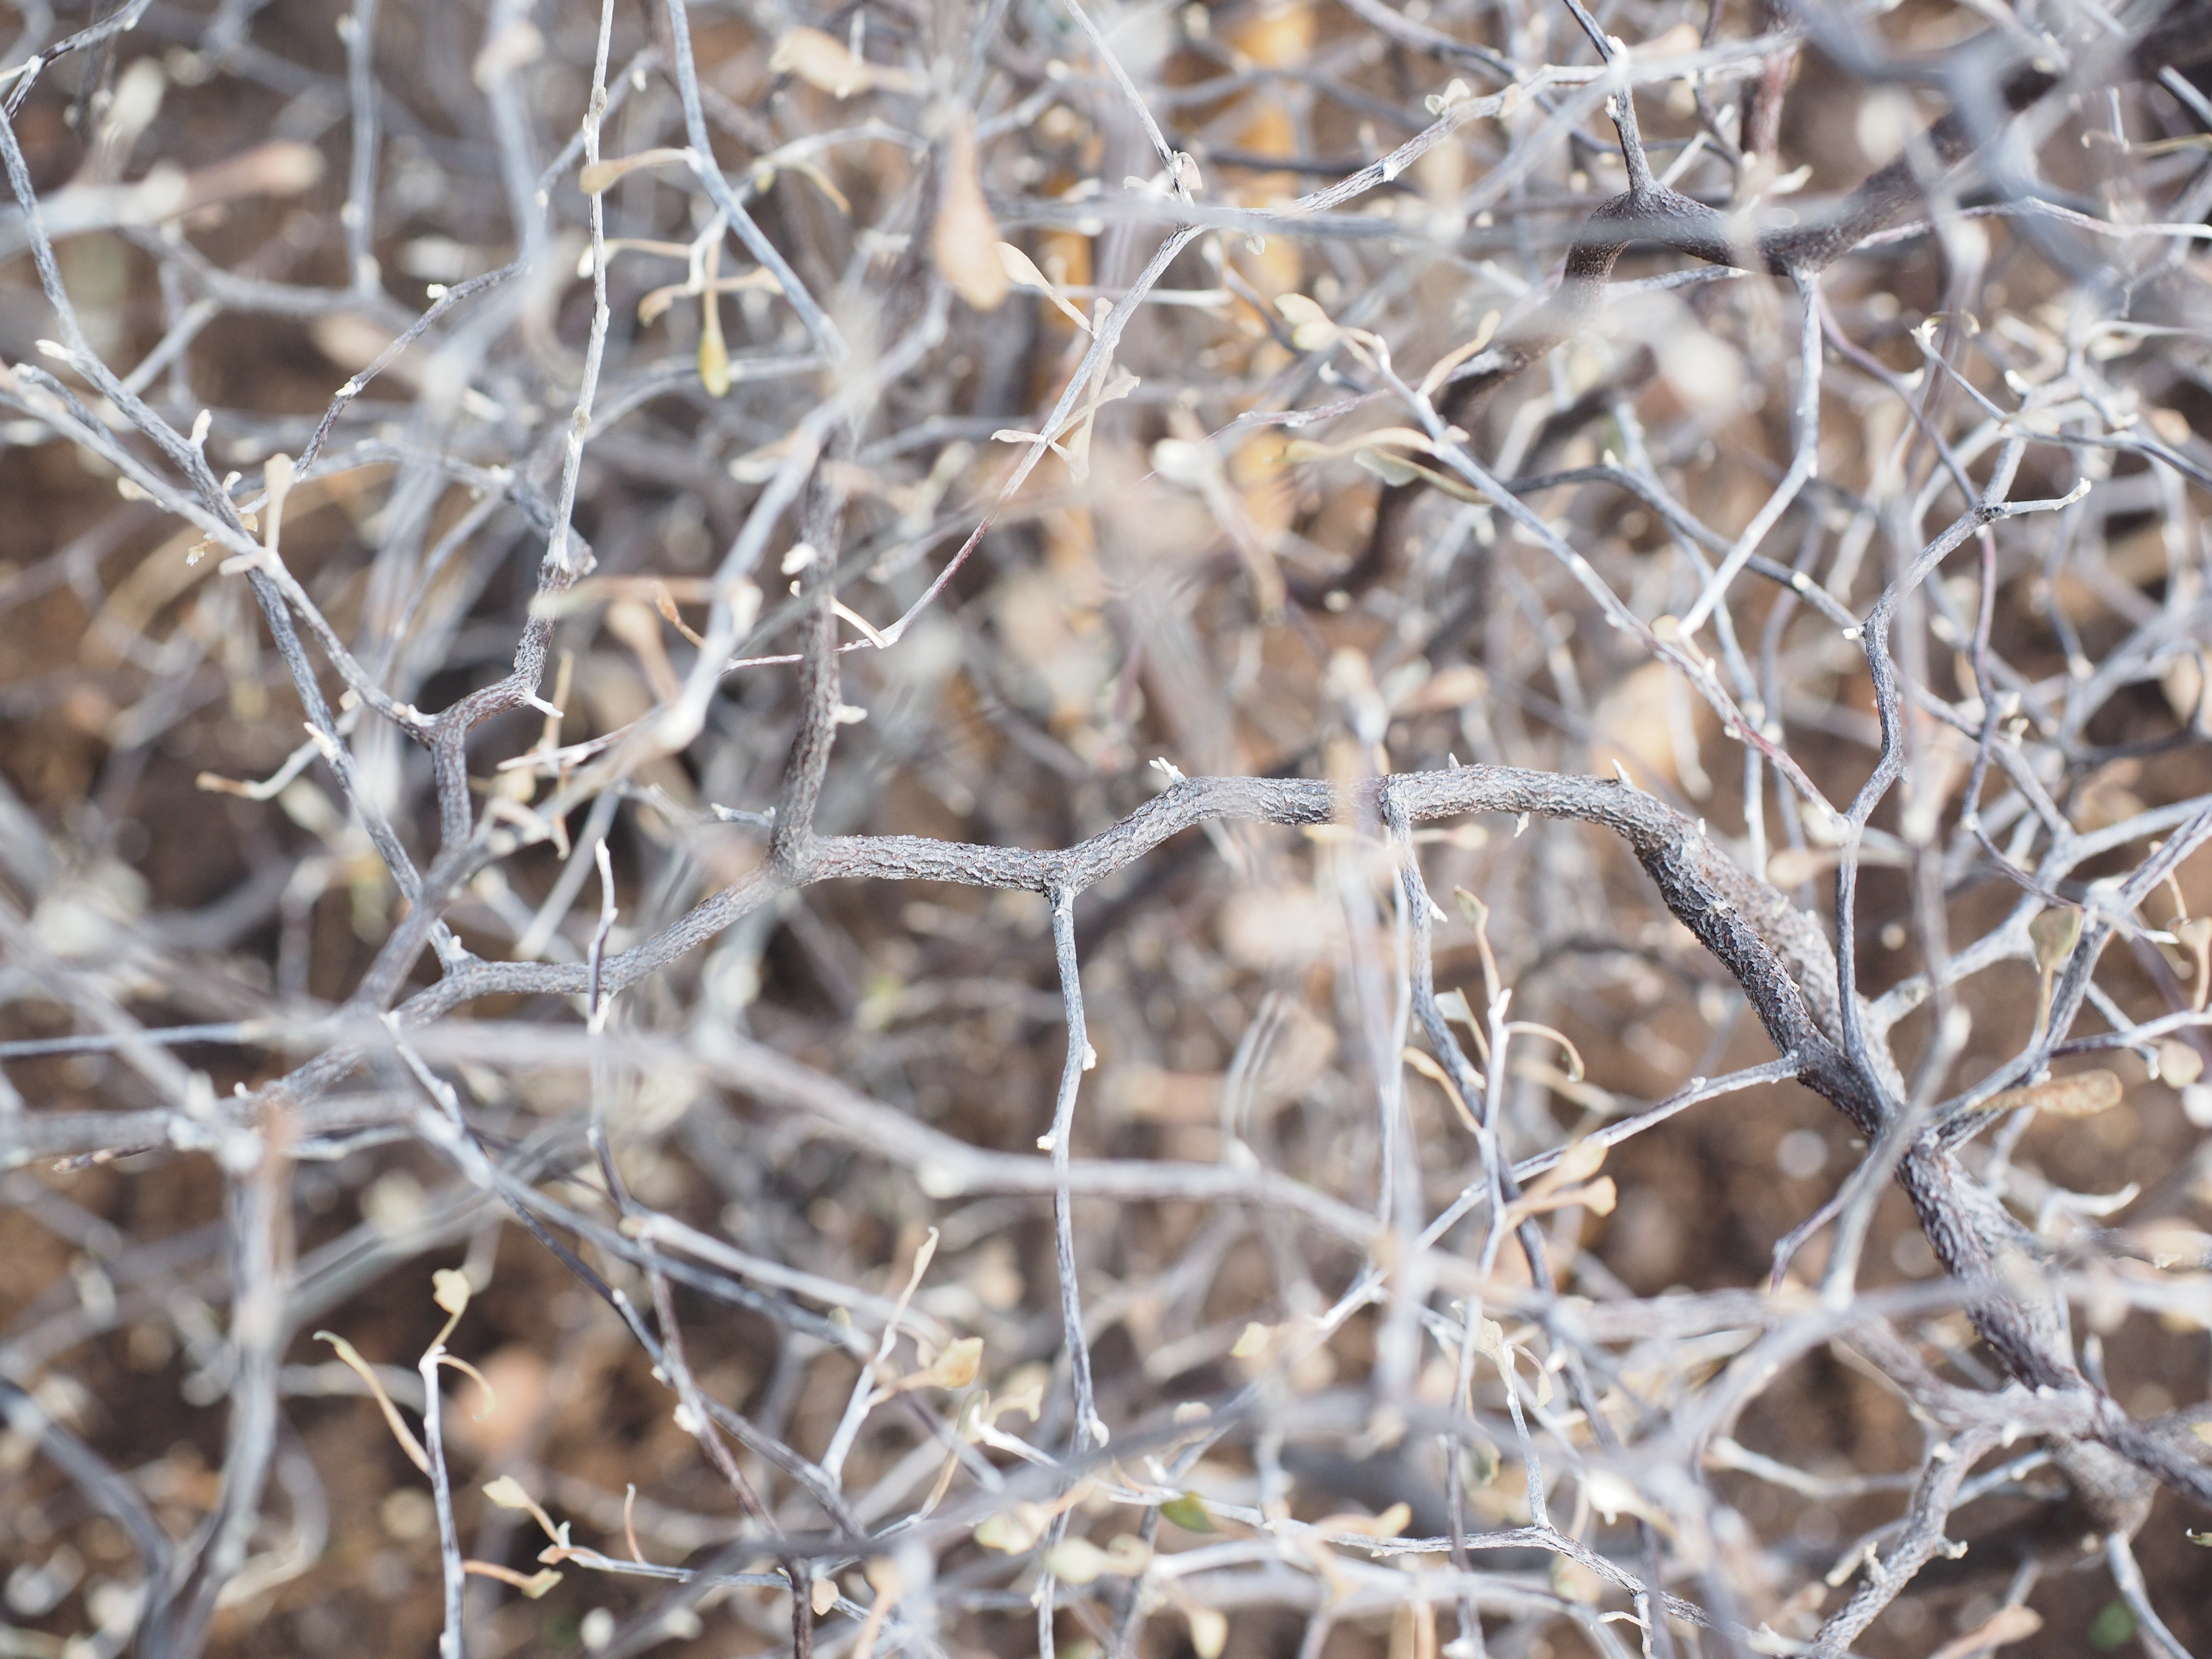
tree, grass, branch, winter, leaf, frost, wildlife, bush, flora, season, fauna, twig, branches, jumble, evergreen bush, ornamental plant, aster like, asterales, zigzag shrub, corokia cotoneaster, corokia cotoneaster raoul, zigzag shaped, argophyllaceae, grass family, thorns spines and prickles